Sid Vicious

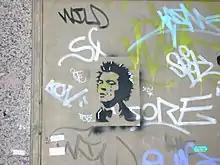
A graffiti of Vicious crying, in Madrid, Spain

Numerous bands have recorded songs about Vicious. In 1979, the band Helpless Huw released the four-track recording "Sid Vicious Was Innocent". In 1982, the Exploited included the song "Sid Vicious Was Innocent" on their album "Troops of Tomorrow". Former frontman for the Clash, Joe Strummer, recorded "Love Kills" and "Dum Dum Club" for the "Sid and Nancy" soundtrack. In 1986, the Ramones released "Love Kills" on their album "Animal Boy", which was a tribute to both Vicious and Spungen. In 1994, NOFX released "Punk Guy" on their album "Punk in Drublic", which makes references to a number of famous punk rock musicians; the line "Exudes a vicious disposition" referencing Vicious. In 2017, Foster the People released "Loyal Like Sid & Nancy", which references Vicious and Spungen's relationship, as the second single from their album "Sacred Hearts Club". In 2015, Medusa released a music video to their song "Sid and Nancy" which portrays the two as children. In 2017, Industrial Metal band Powerman 5000 released a single called "Sid Vicious in a Dress", which is about a female punk rocker who exhibits similar chaos and violent nature of the former Sex Pistols bassist. In 2017, singer-songwriter Phoebe Bridgers recorded a track titled "Chelsea", included on her debut album "Stranger in the Alps". The track was originally a poem about Vicious and Spungen's relationship in their final two months of life. In Remy Bond's 2024 'Summer Song', Sid and Nancy are mentioned in the line "I want real love just like Sid and Nancy".